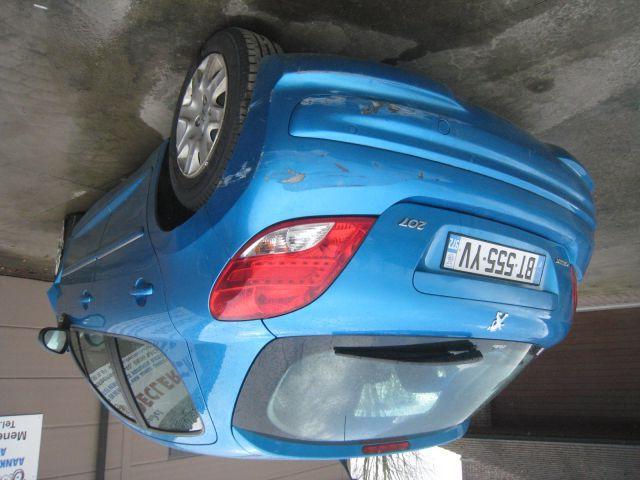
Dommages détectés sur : malle, feu arrière droit, feu arrière gauche, pare-choc arrière, plaque d'immatriculation arrière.
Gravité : mineur